Illinois Wing Civil Air Patrol

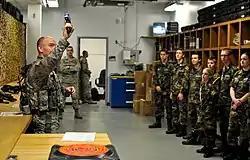
U.S. Air Force Master Sgt. Blake A. Pumphrey, head of mobility and resources at the 182nd Security Forces Squadron, demonstrates a Taser X26 spark test for Civil Air Patrol cadets at the 182nd Airlift Wing in Peoria, Ill.

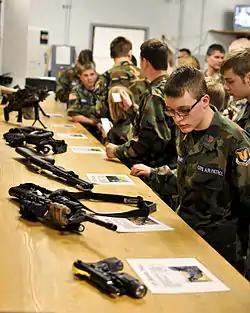
A Civil Air Patrol cadet reads the nomenclature of a security forces squadron M4 carbine at the 182nd Airlift Wing.

Illinois Wing hosts a week long Summer Encampment each summer.